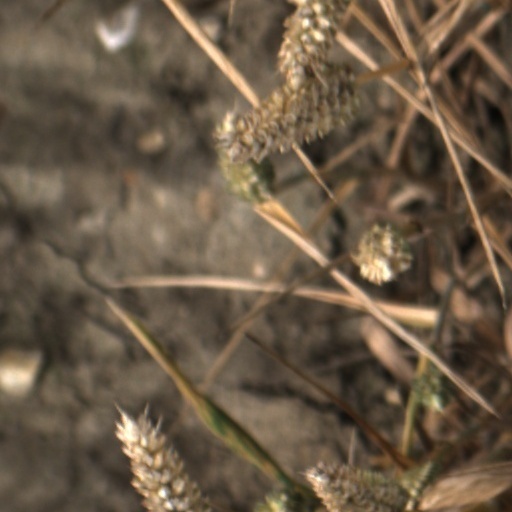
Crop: wheat